Battle of Ilovaisk

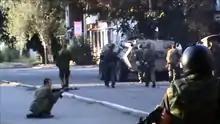
DPR fighters and BTR-80 assault the Azov and Dnipro Battalions

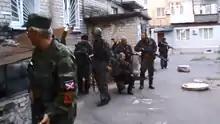
Motorola's Division fighters in Ilovaisk

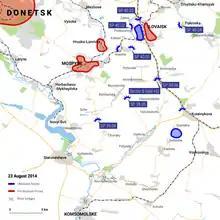
The situation near Ilovaisk, 23 August 2014

Ukrainian forces attempted to enter Ilovaisk during the day on 18 August, but failed. Led by the Donbas Battalion, Ukrainian forces launched another attempt to storm the city on the night of 18–19 August. This attempt was successful, and they raised the Ukrainian flag over the city administration building without any casualties. Ukrainian media viewed this victory as an example of the strength and effectiveness of the government's "Anti-Terrorist Operation" (ATO) against the insurgents. As Ukrainian forces entered the city, Donbas Battalion commander Semen Semenchenko was wounded after being struck by mortar fire and was evacuated for medical treatment.